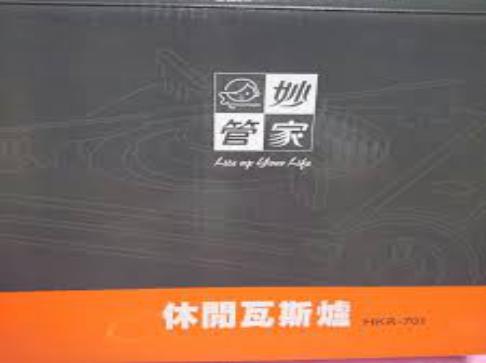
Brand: magicamah
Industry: Necessities